Answer in natural language. How many DiningTables are visible in the scene? Choose between the following options: 2, 3, 2, 4 or 0
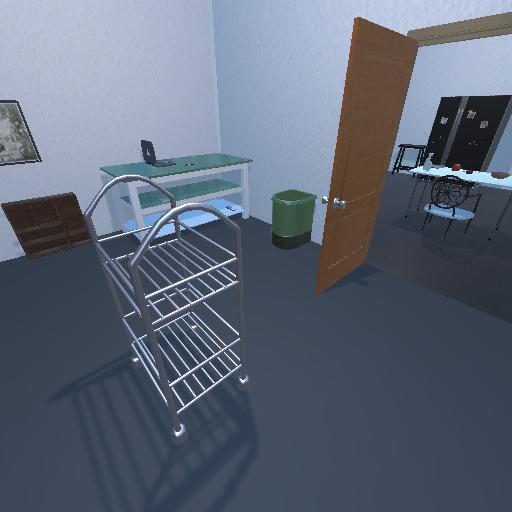
<answer>2</answer>